Hell and Middle-earth

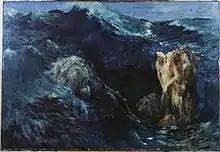
Gateway to Hell: the Fellowship's passage through the West-gate of Moria has been compared to Odysseus's passage between the devouring Scylla and the whirlpool Charybdis. Painting by Ary Renan, 1894

Scholars have seen multiple resemblances between the medieval Christian conception of hell and evil places in J. R. R. Tolkien's fictional world of Middle-earth. These include the industrial hells of Saruman's Isengard with its underground furnaces and labouring Orcs; the dark tunnels of Moria; Sauron's evil land of Mordor; and Morgoth's subterranean fortress of Angband. The gates to some of these realms, like the guarded West Door of Moria, and the Black Gate to Mordor, too, carry echoes of the gates of hell.